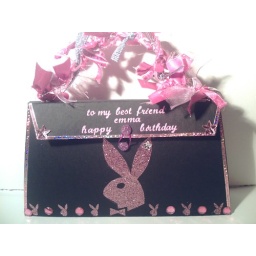
pink bunny card in shape of bag